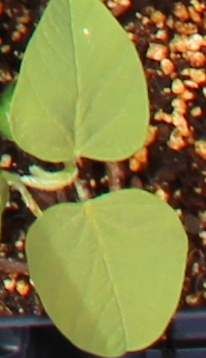
Label: Soybean